Powell Buttes

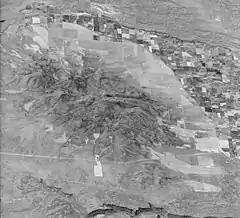
Powell Buttes viewed from space in 1973

The Powell Buttes are five rhyolitic buttes in western Crook County in Central Oregon. One of the buttes is considerably larger than the rest. Hat Rock is one of the named summits. In addition to the rhyolite, tuff and diatomite also comprise the buttes. Welded tuff has been found, showing it once comprised the Crooked River caldera.